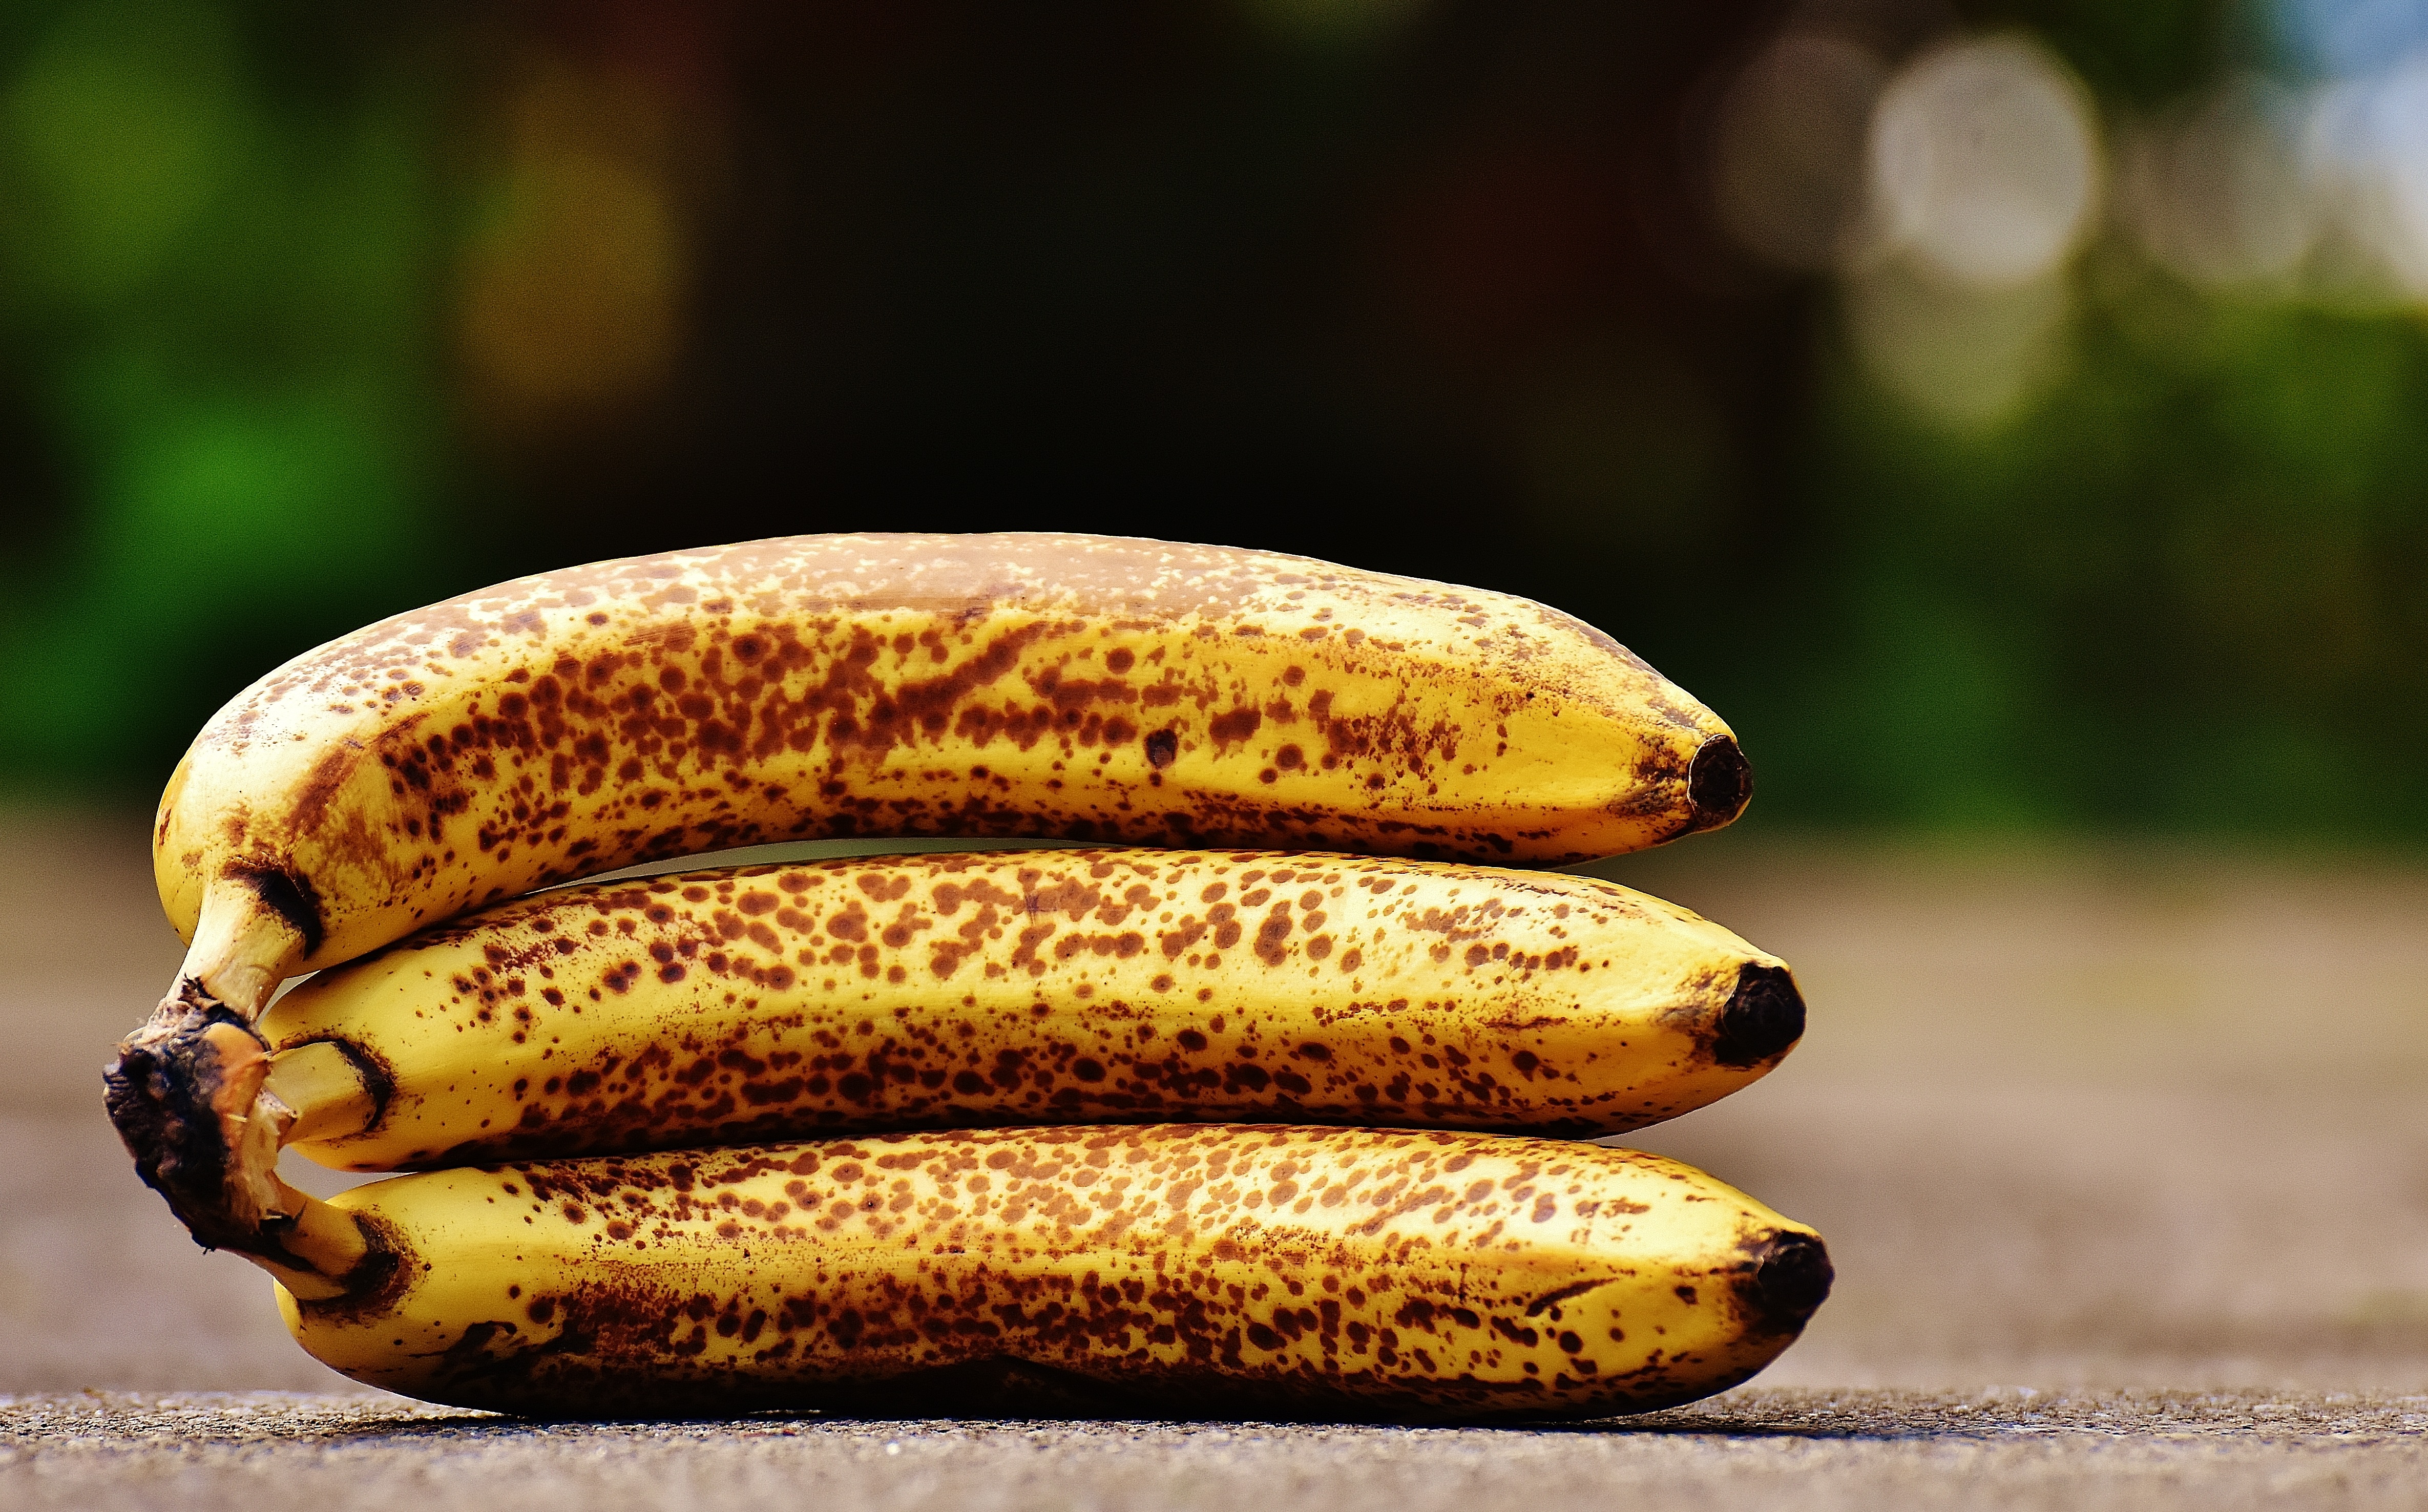
nature, plant, fruit, ripe, food, produce, yellow, banana, healthy, close, close up, bananas, fruits, macro photography, flavor, banana peel, flowering plant, brown spots, land plant, banana family